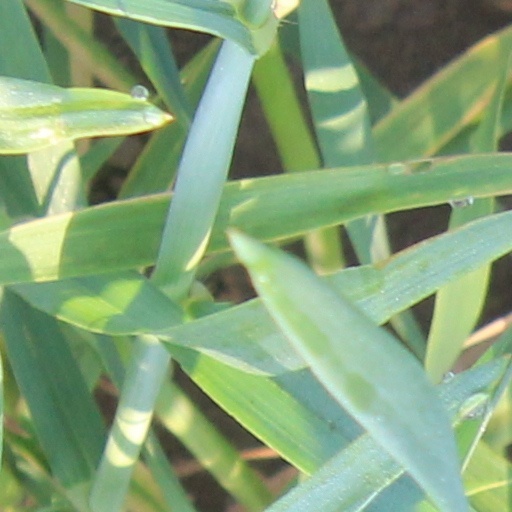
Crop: wheat